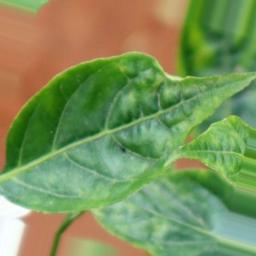
Label: healthy